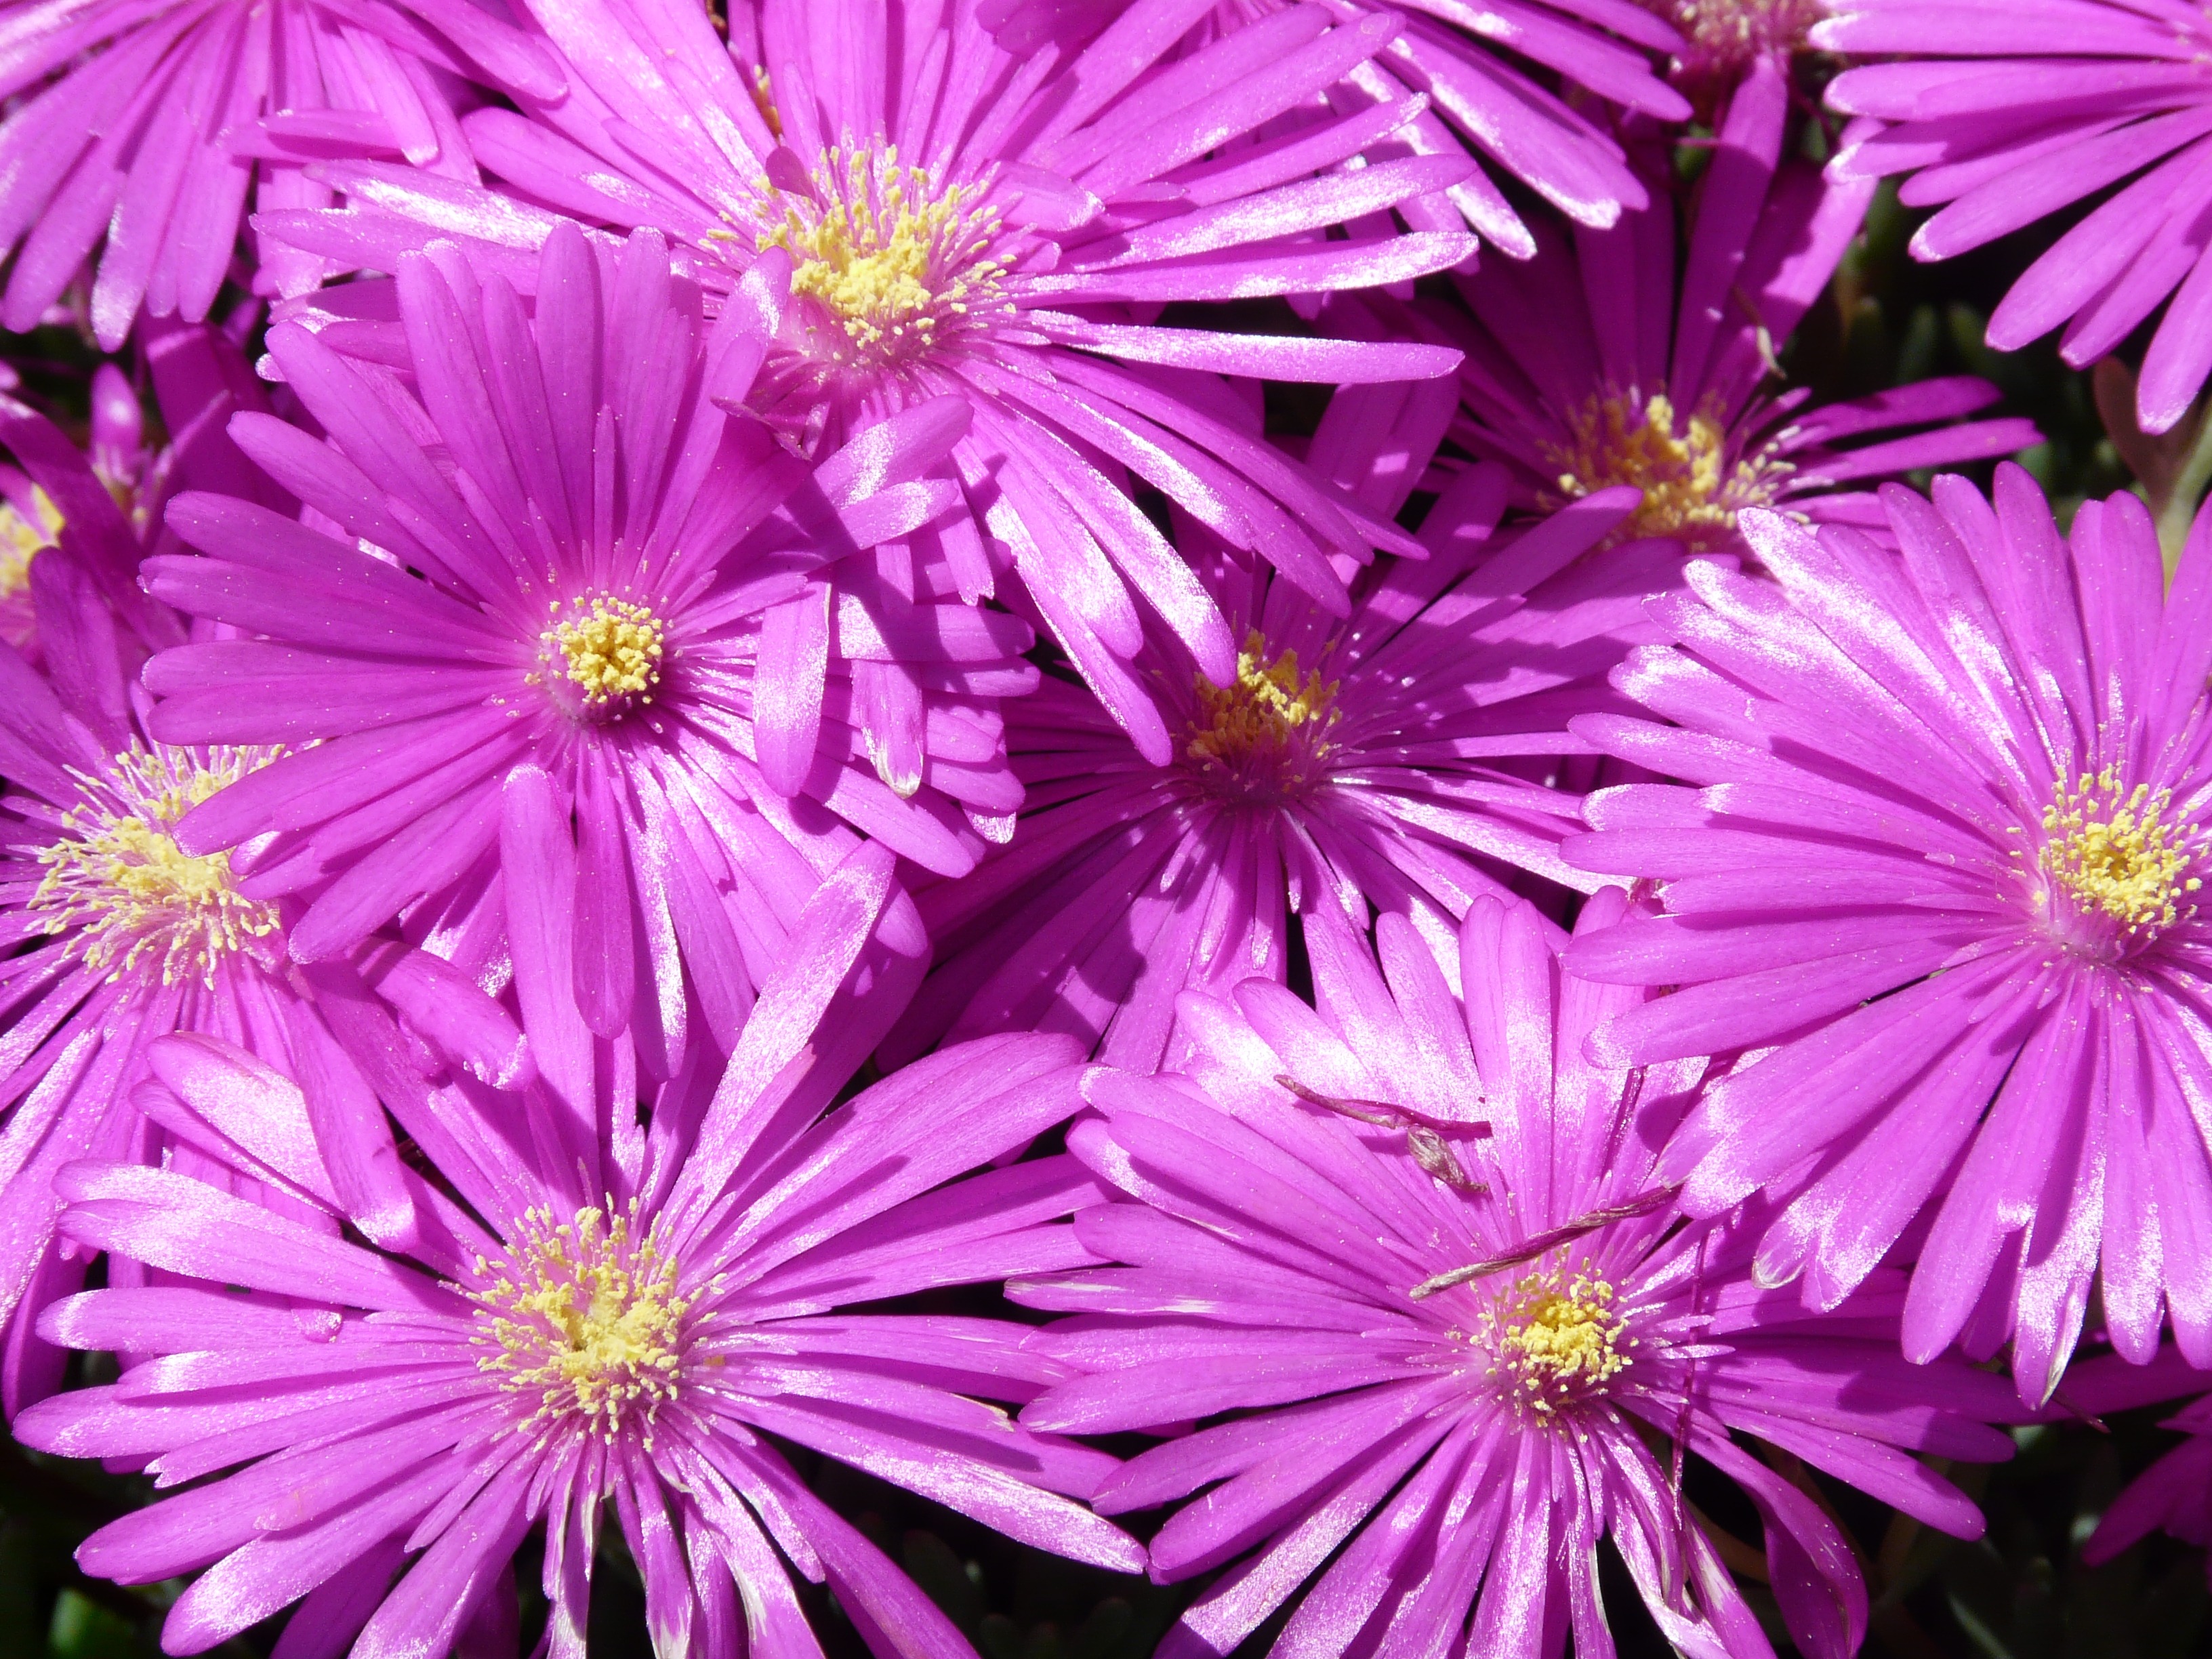
blossom, plant, flower, purple, petal, bloom, shine, color, colorful, pink, flora, pigface, shrub, aster, flower garden, gorgeous, macro photography, ornamental plant, flowering plant, daisy family, succulent plant, ice plant, that belong, rock garden shrub, annual plant, land plant, chrysanths, ice plant family, dorotheanthus bellidiformis, mesembryanthemum, red mittagsblume, delosperma cooperi, mesembryanthemum cooperi